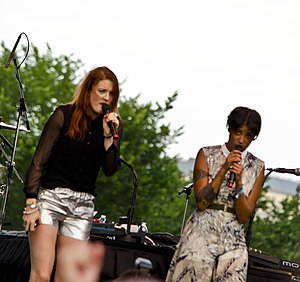
Icona Pop
Icona Pop på scenen i Washington D.C. 9.juni 2013
"Icona Pop er en svensk elektropop-duo, der har opnået stor succes med deres hitsingle ""I Love It"" fra debutalbummet Icona Pop udsendt i 2012. Sangen opnåede placeringer i top tre på hitlisterne i lande som Sverige, Australien, Østrig, Tyskland samt Storbritannien, heriblandt førstepladsen i Storbritannien. Icona Pop har i 2013 udgivet albummet This Is... Icona Pop.